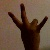
The image shows a hand gesture representing the number 7 in Indian Sign Language.